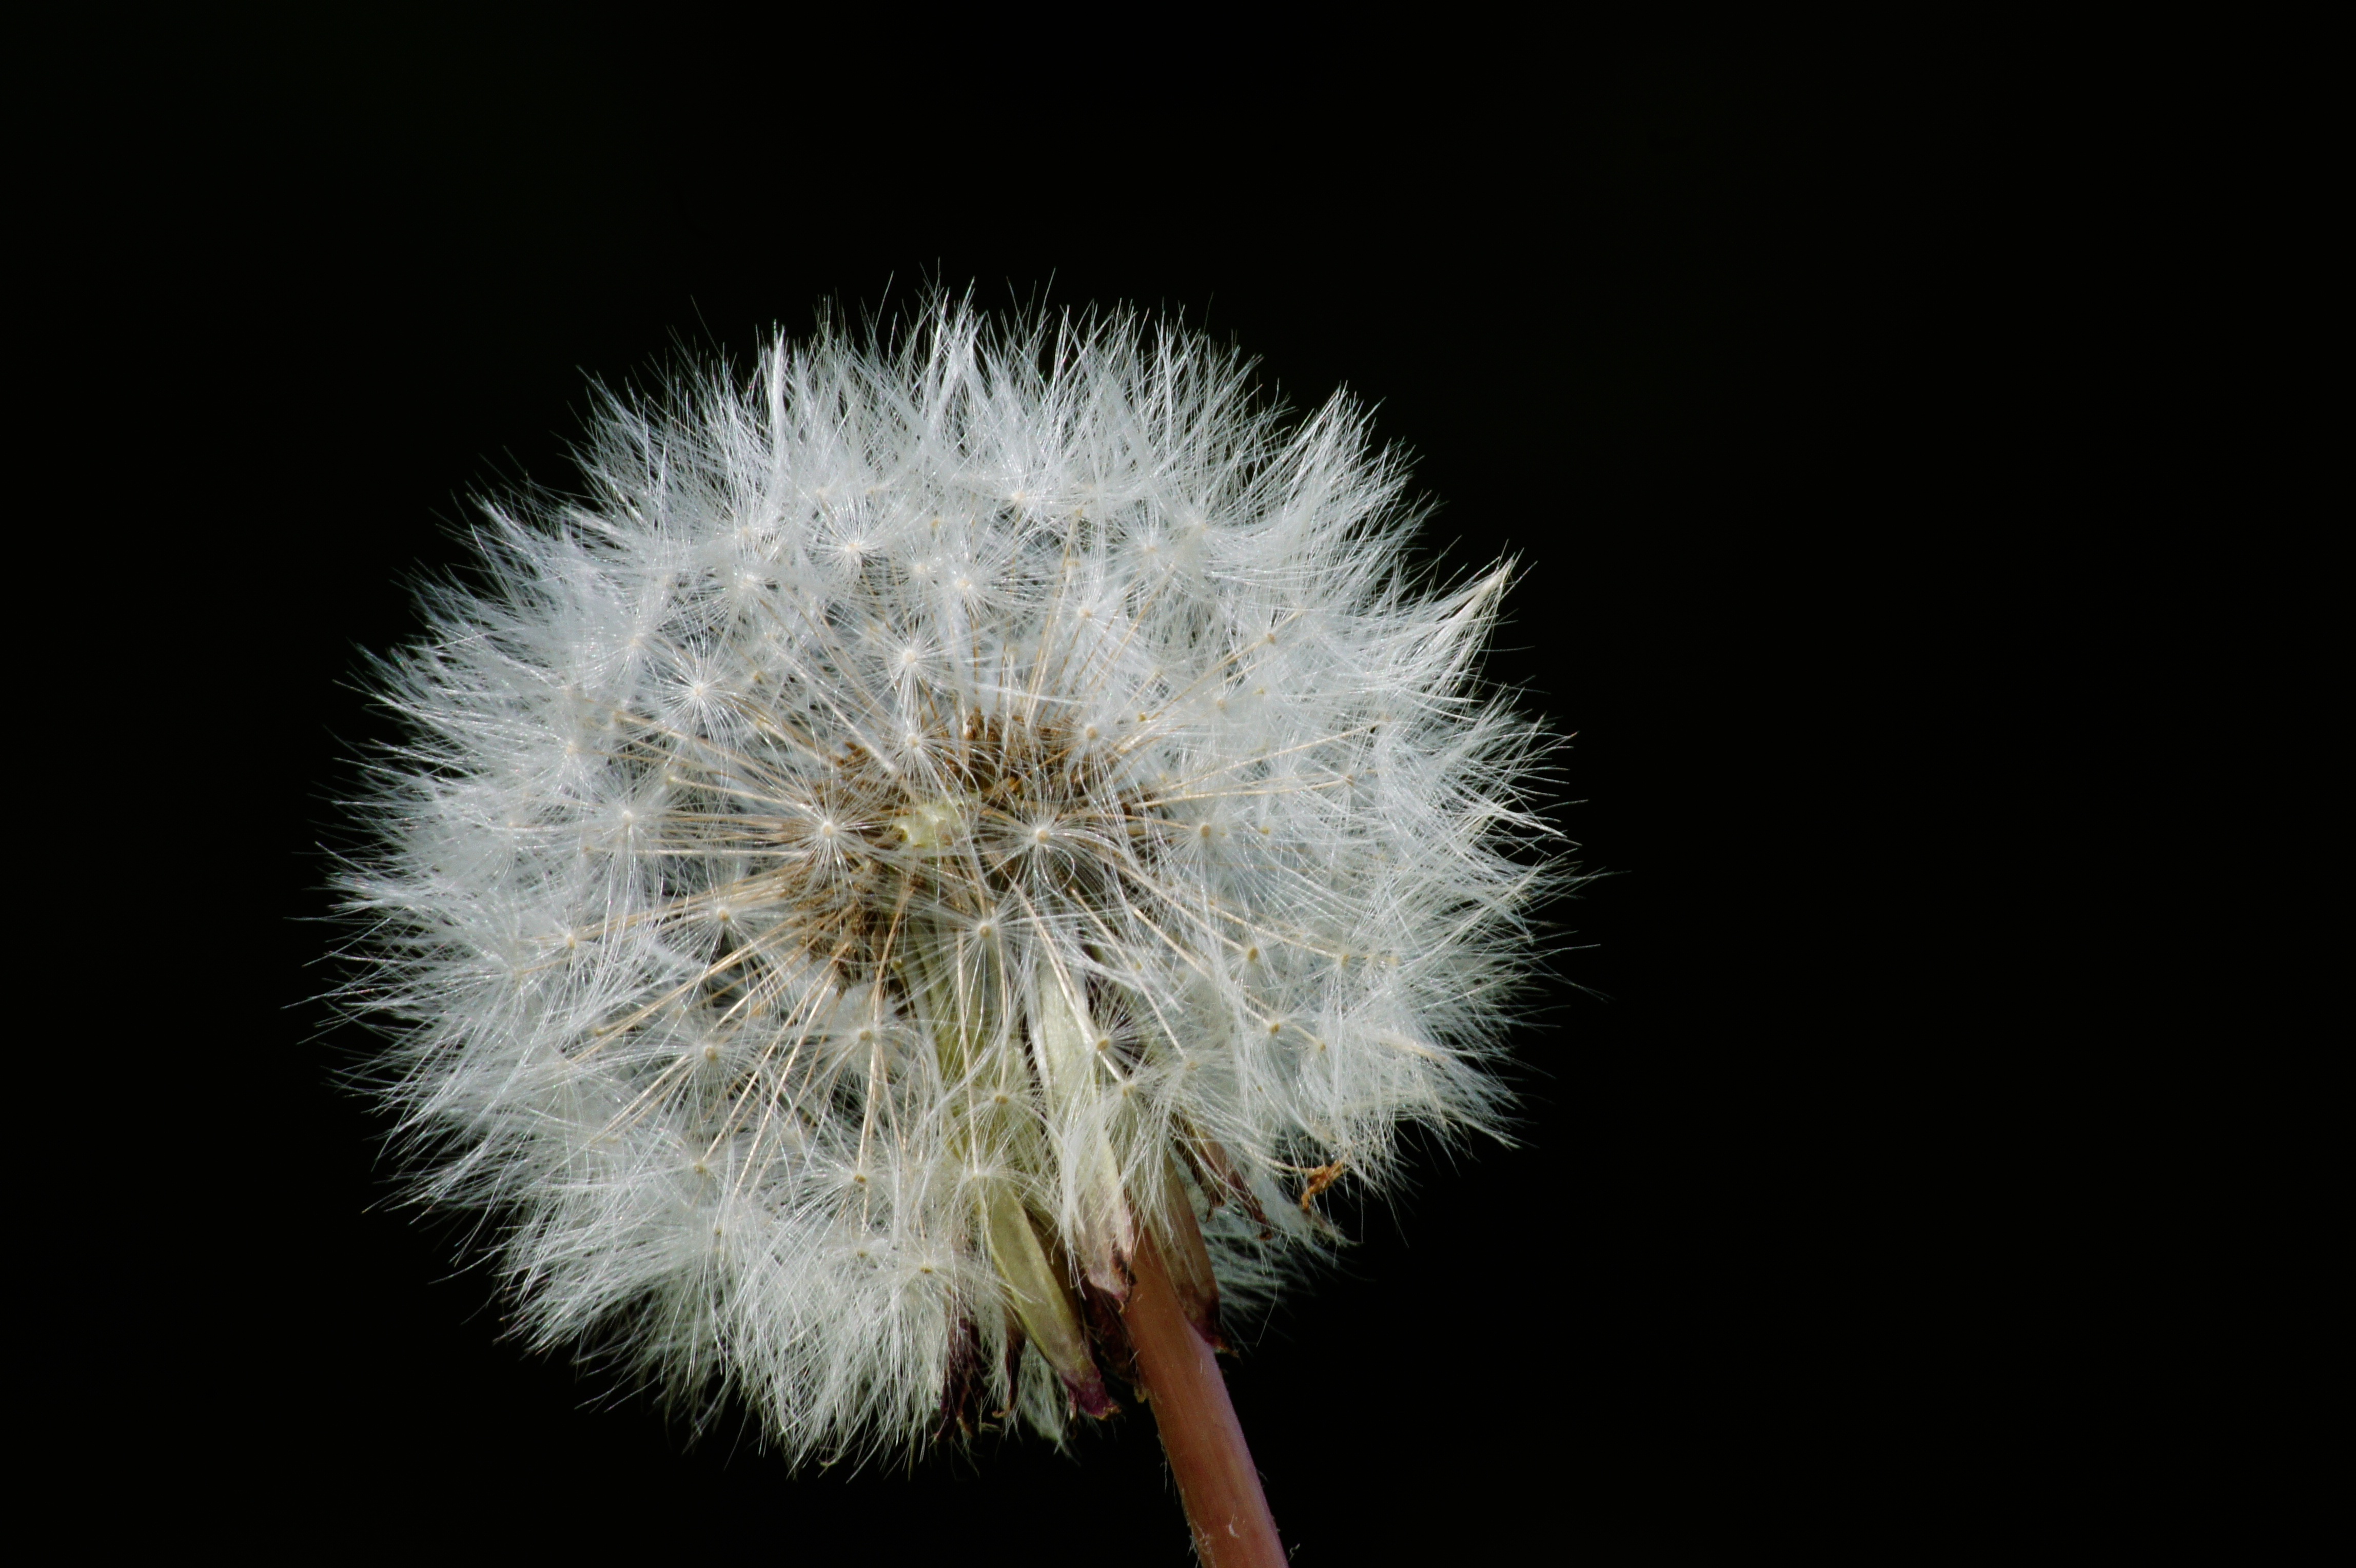
nature, grass, black and white, plant, white, photography, dandelion, flower, flora, close up, wild flowers, cotton, macro photography, flowering plant, daisy family, monochrome photography, plant stem, land plant